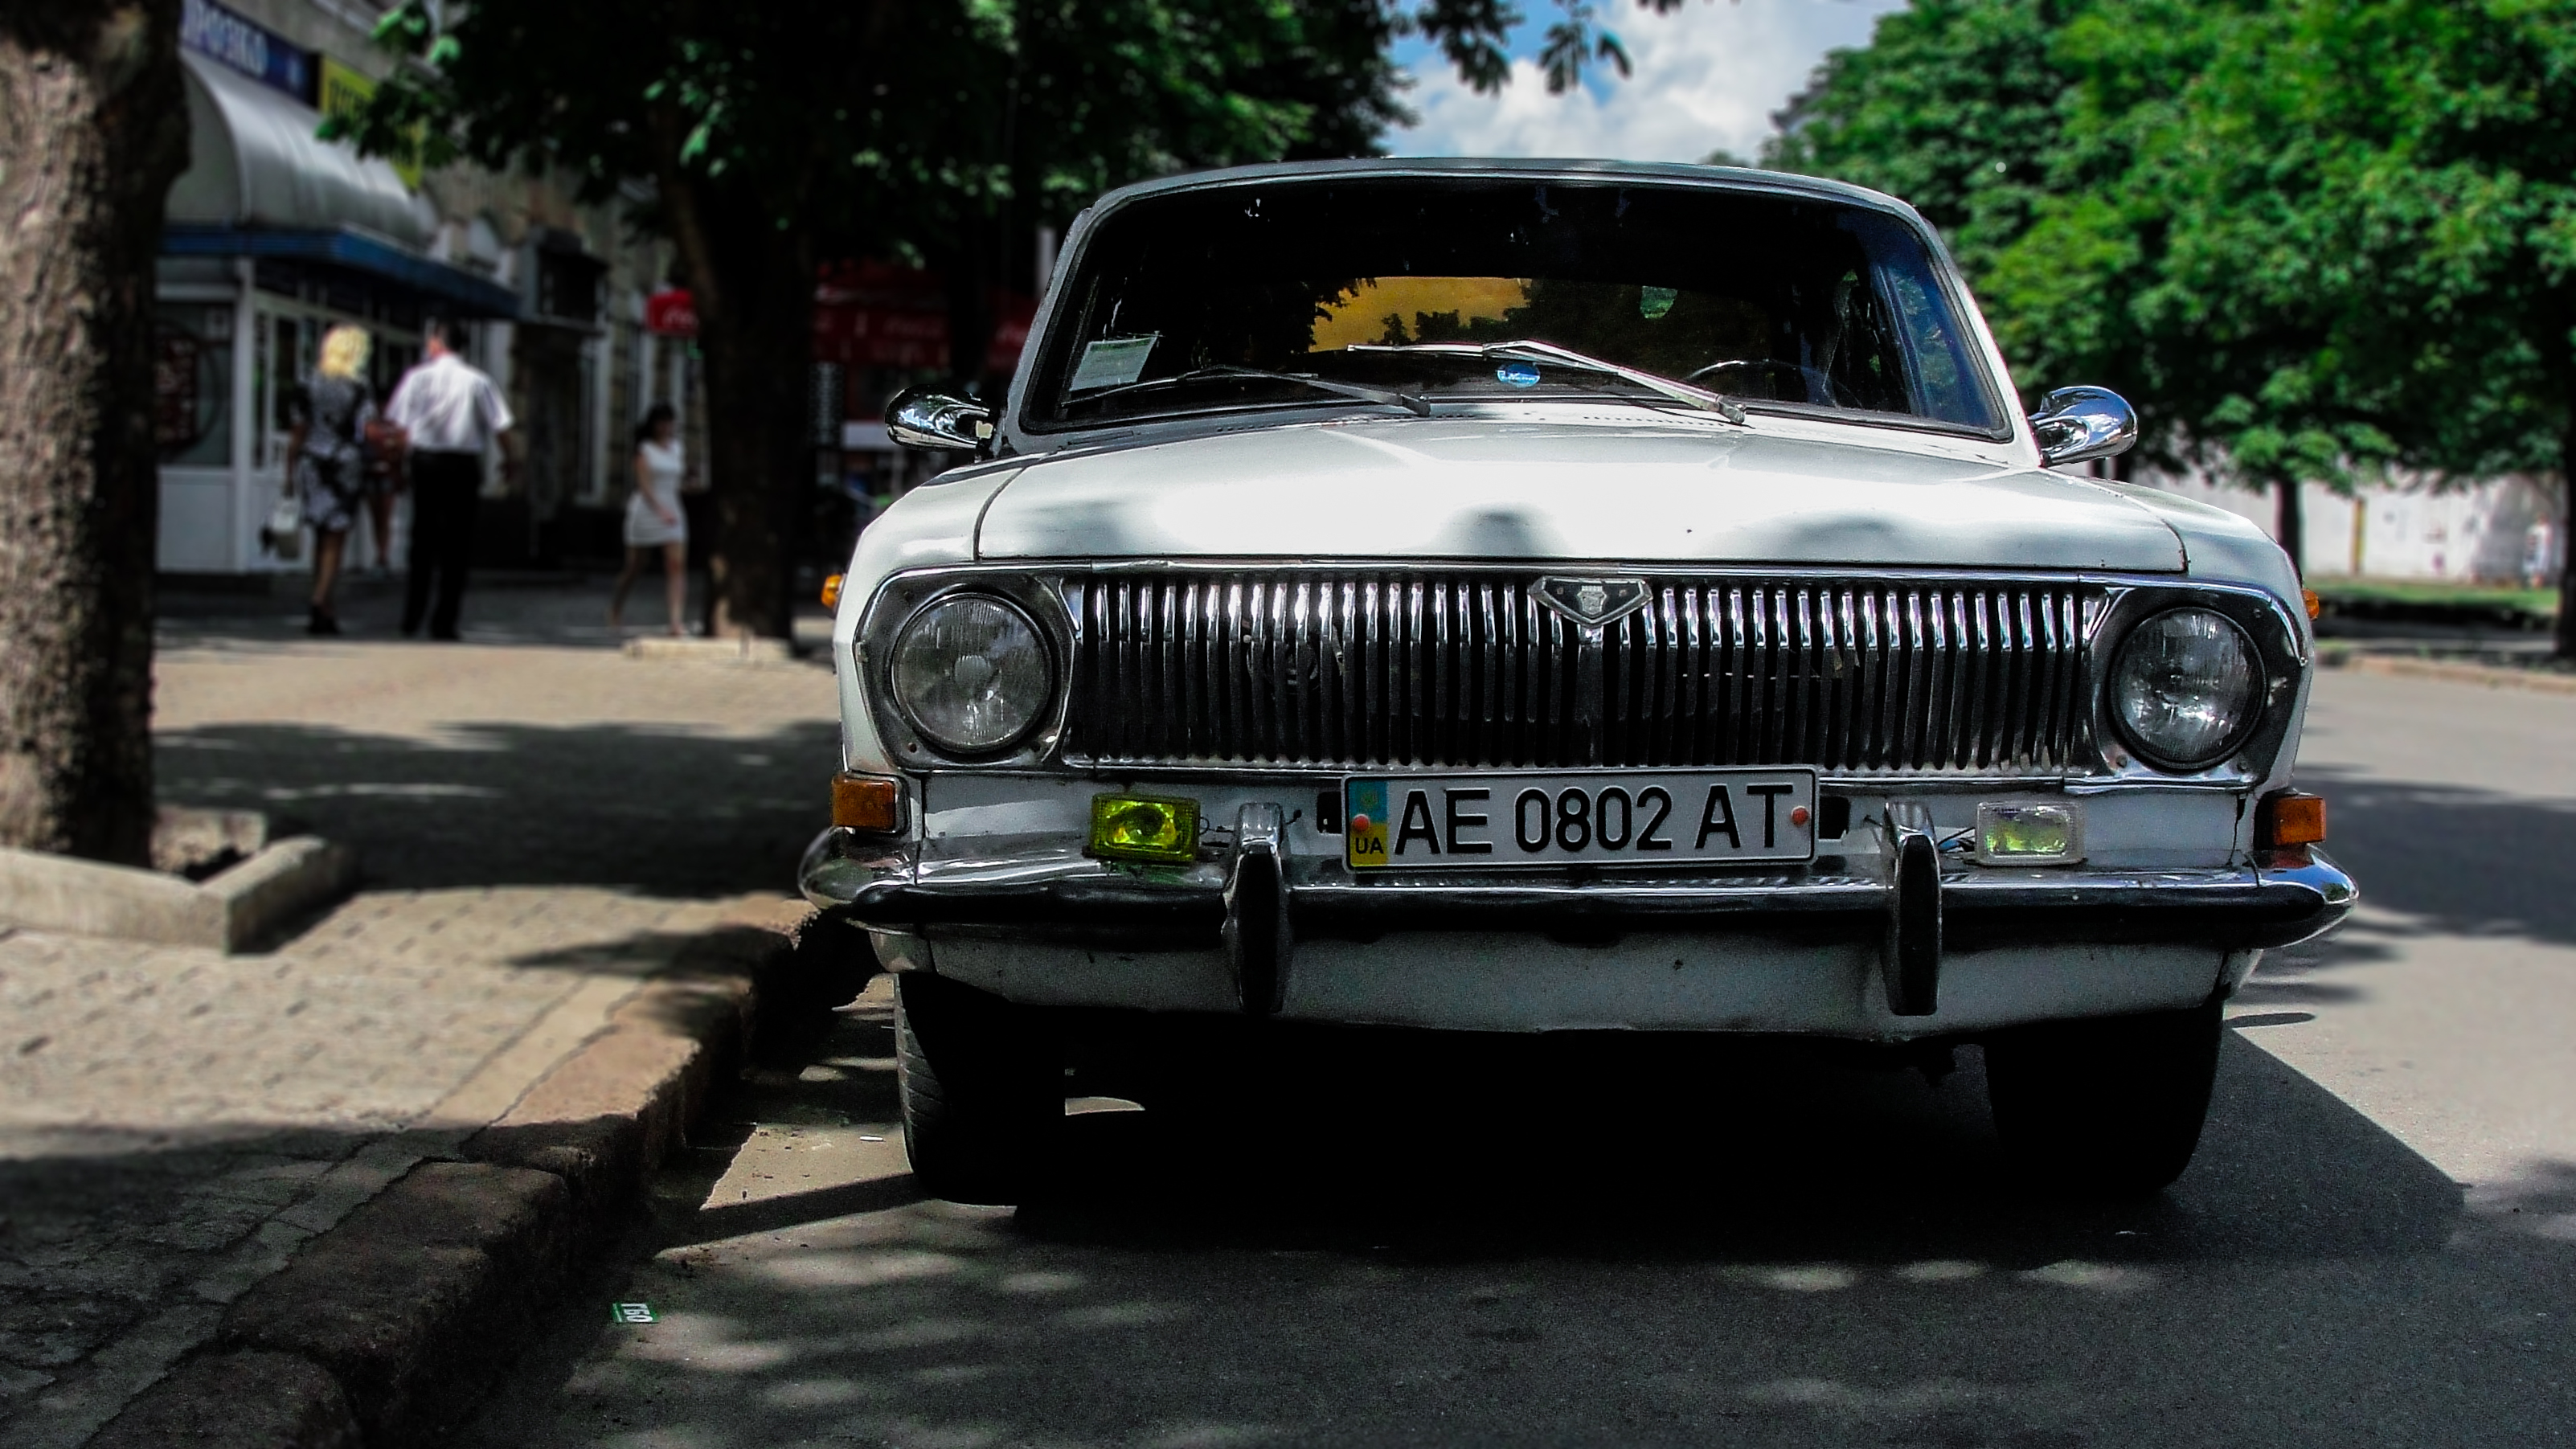
road, street, car, vintage, automobile, vehicle, motor vehicle, vintage car, sedan, antique car, land vehicle, automobile make, automotive exterior, compact car, luxury vehicle, family car